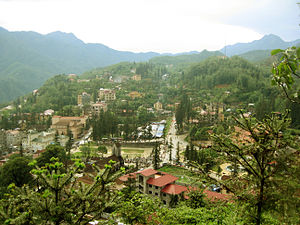
Sapa
Sapa
Sapa eller Sa Pa er en by i det nordvestlige Vietnam nær Kina. Byen er et populært rejsemål for turister. Det skyldes primært den storslåede natur. Hmongbjergstammen sender deres små piger til Sapa for at sælge broderier eller som guide på hotellerne. De tjente penge sendes til familierne som lever af det. Pigerne, nogle på bare syv år taler flere sprog med turisterne som f.eks. engelsk, fransk, japansk, israelsk. Problemet er, at pigerne aldrig har gået i skole og er analfabeter.